Gel electrophoresis

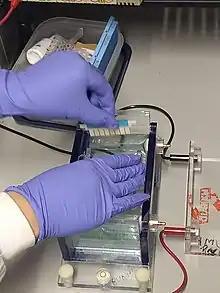
Inserting the gel comb in an agarose gel electrophoresis chamber

Agarose gels are made from the natural polysaccharide polymers extracted from seaweed.